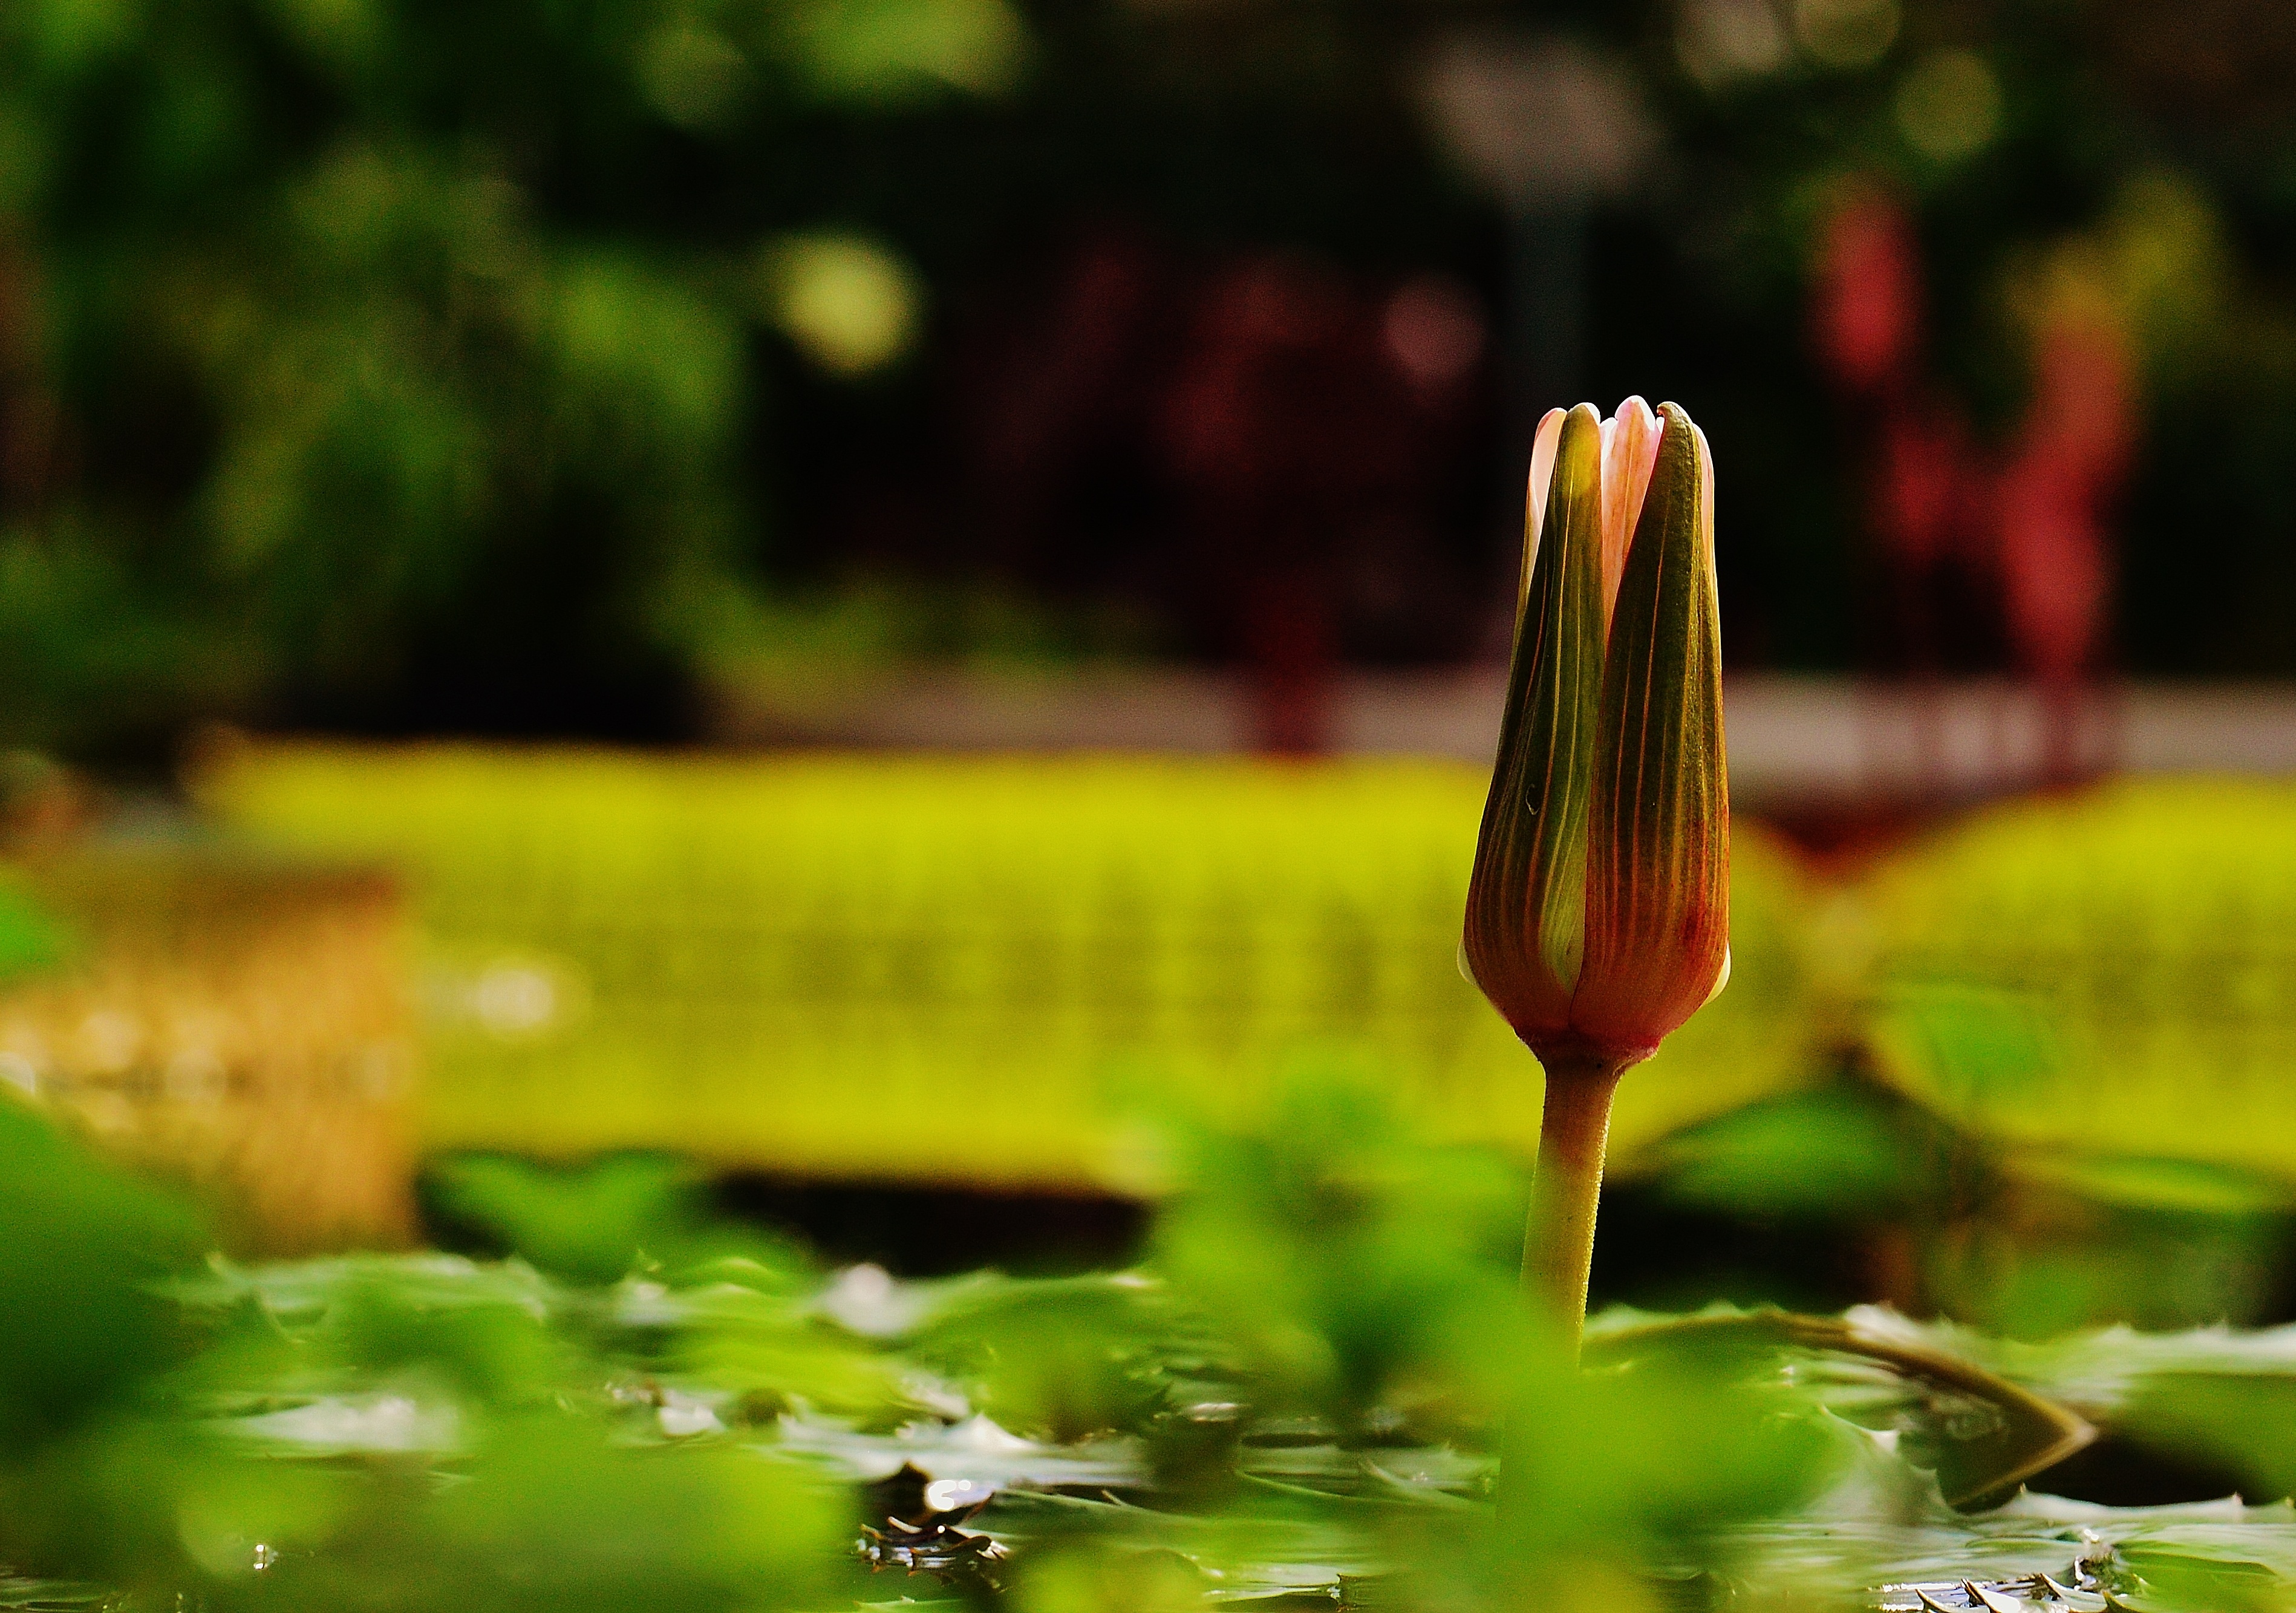
water, nature, grass, blossom, plant, leaf, flower, purple, bloom, pond, green, autumn, botany, aquatic plant, flora, water lily, nuphar, macro photography, lake rose